Barbara Hepworth Museum

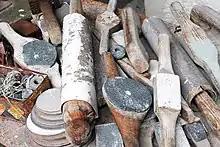
Close up of Hepworth's tools, in the workshop

The studio, known as Trewyn Studio, was purchased by Barbara Hepworth in September 1949. Princess Anne visited Hepworth at her studio during her visit to St Ives in 1972.